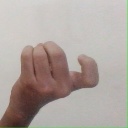
अक्षर: ज